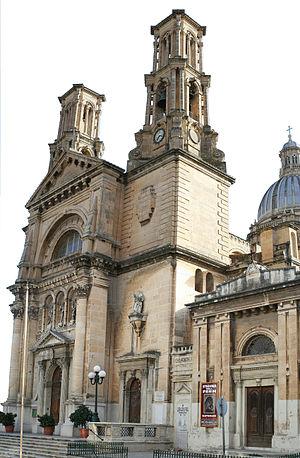
L'église Saint-Gaétan-de-Thiene est une église catholique située à Hamrun, à Malte.